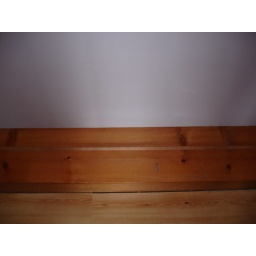
Custom-built wooden shoe rack in master bedroom closet.